Walter Frederick Campbell

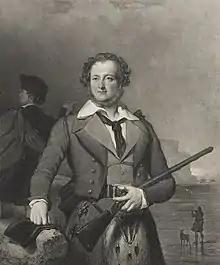
Walter Frederick Campbell

Walter Frederick Campbell of Shawfield (sometimes given "of Islay") (1798–1855), was a Scottish politician. He served as the MP for Argyllshire, 1822–1832 and 1835–1841.